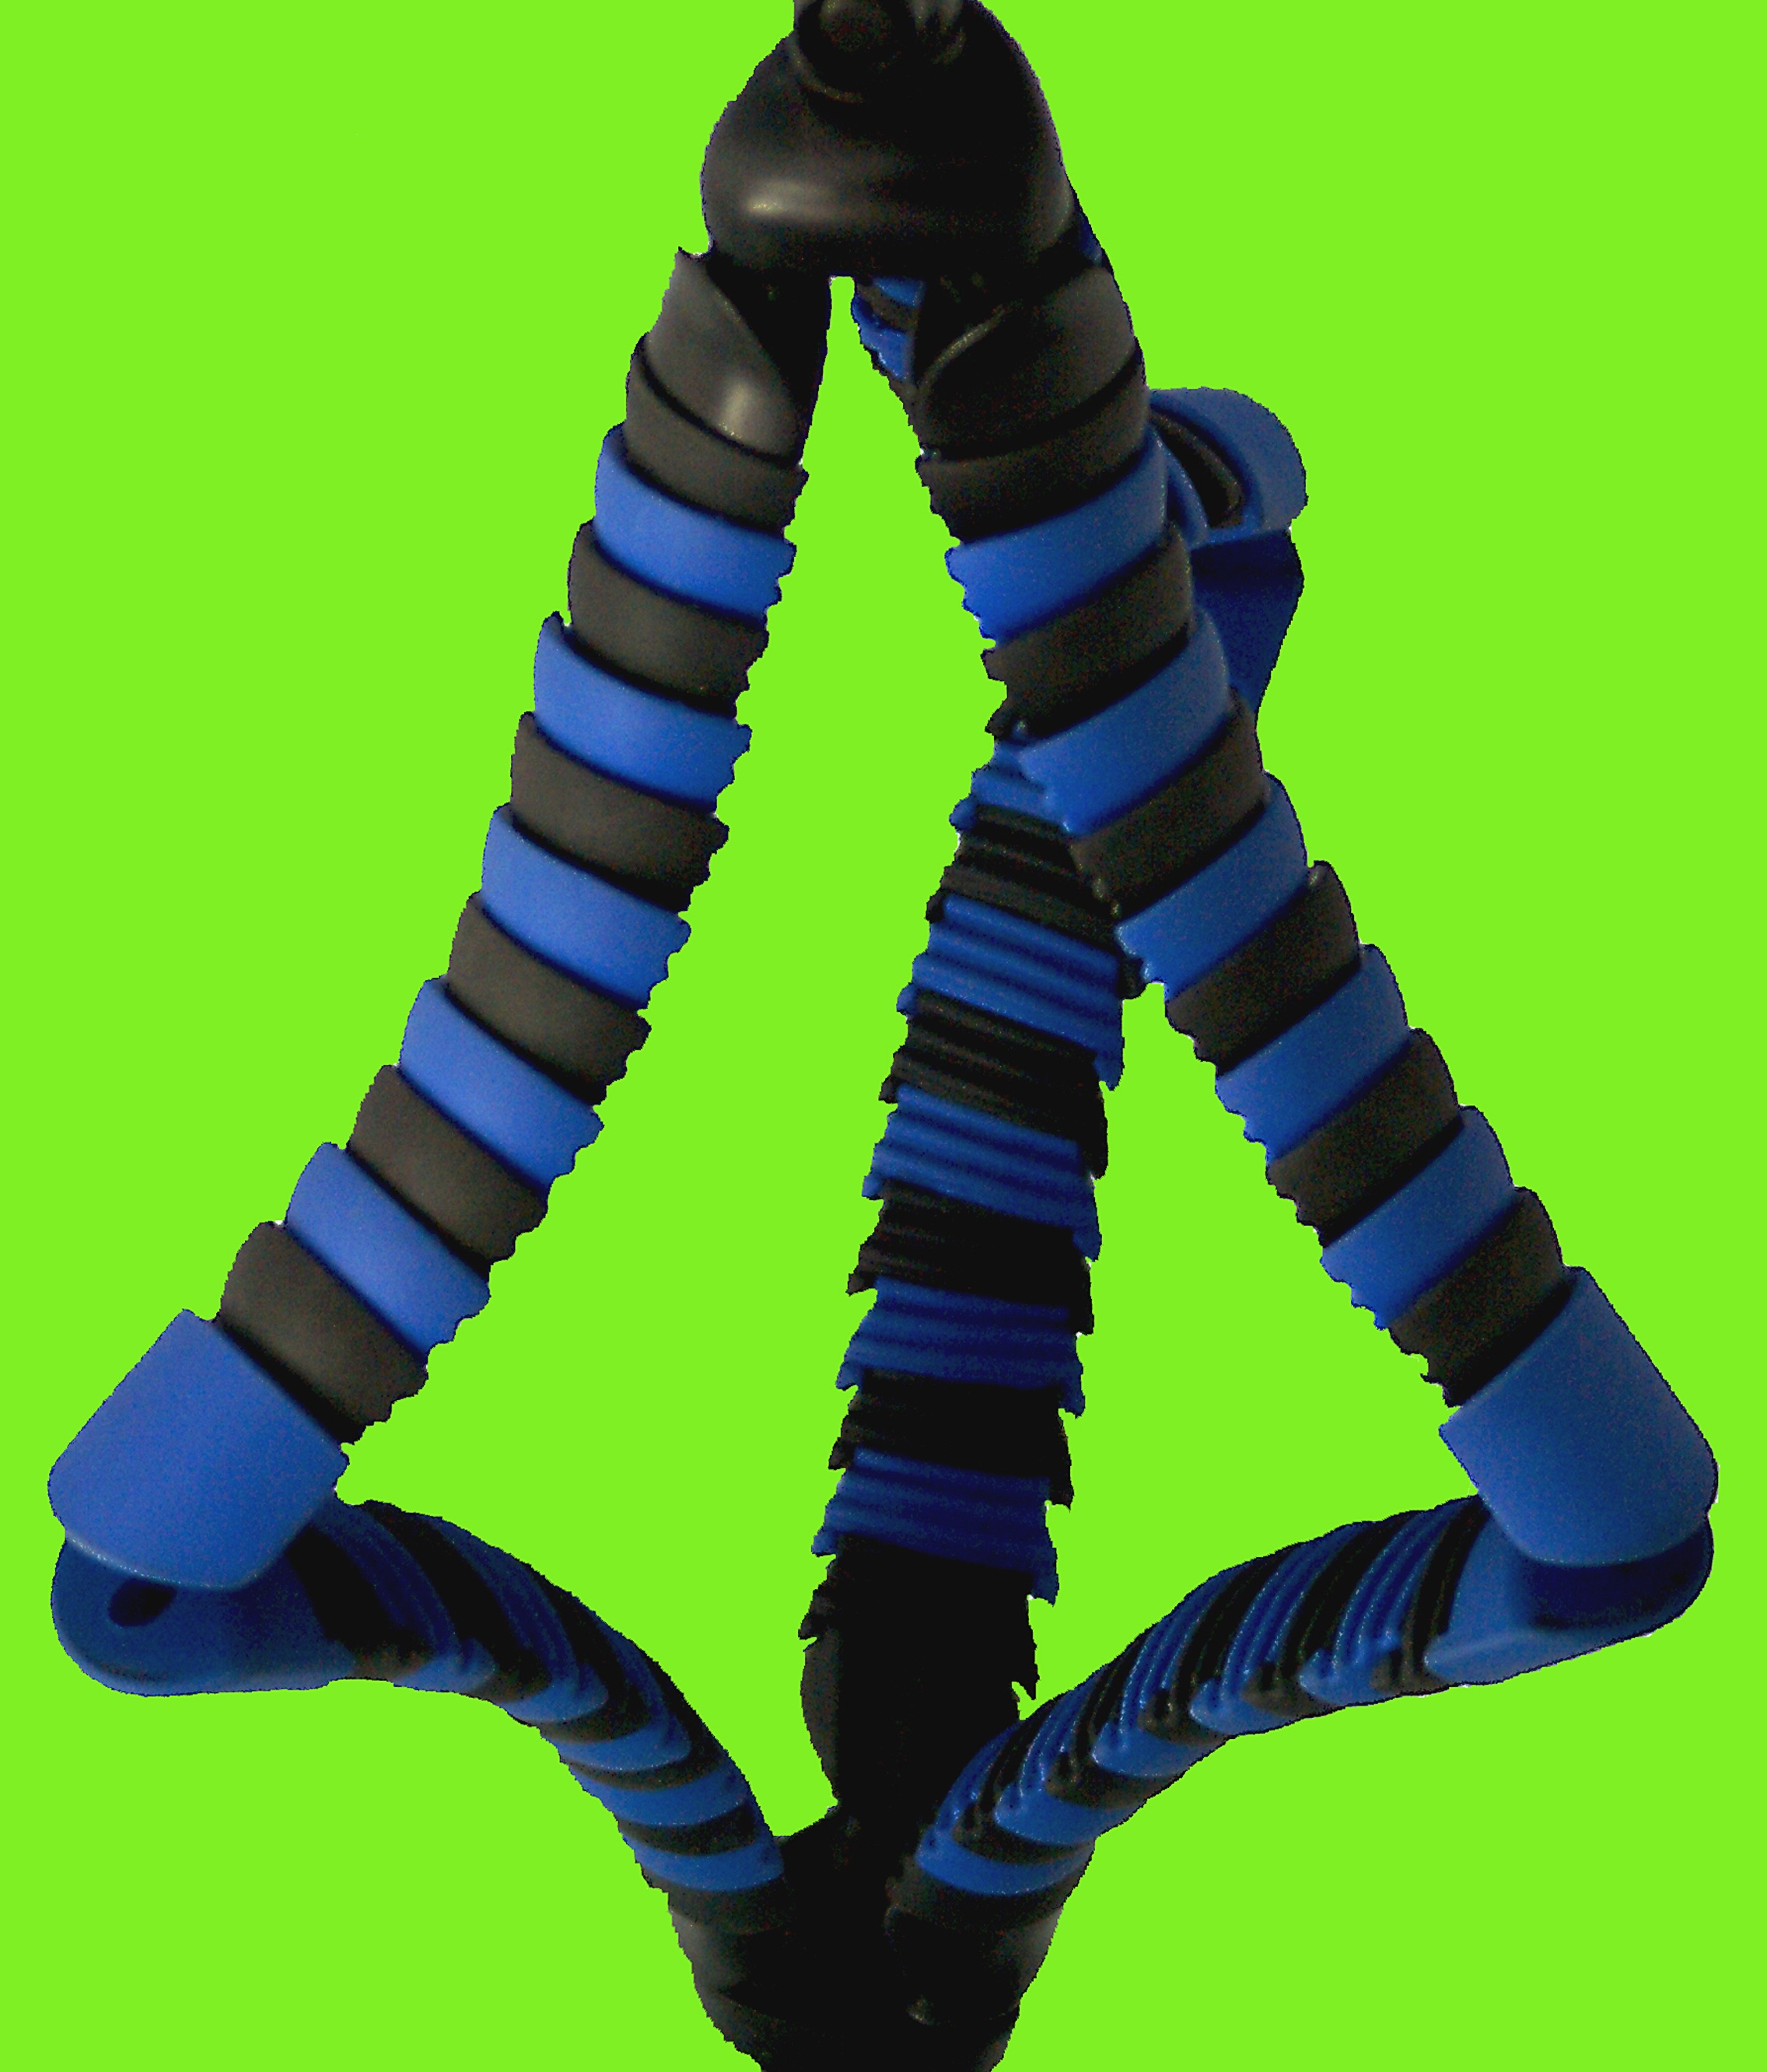
reflection, rack, arm, product, stand, tripod, mirror, stability, photo equipment, mini tripod, camera tripod, stabilization, a small tripod, immobilization, accessories photo